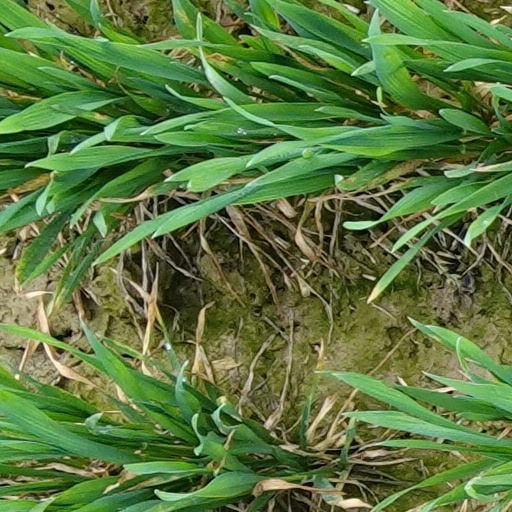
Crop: wheat